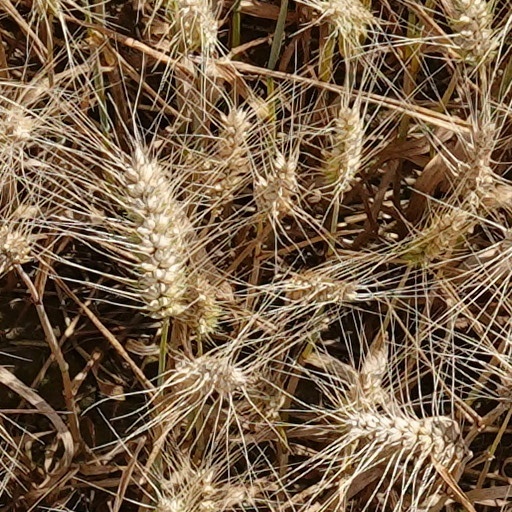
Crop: wheat